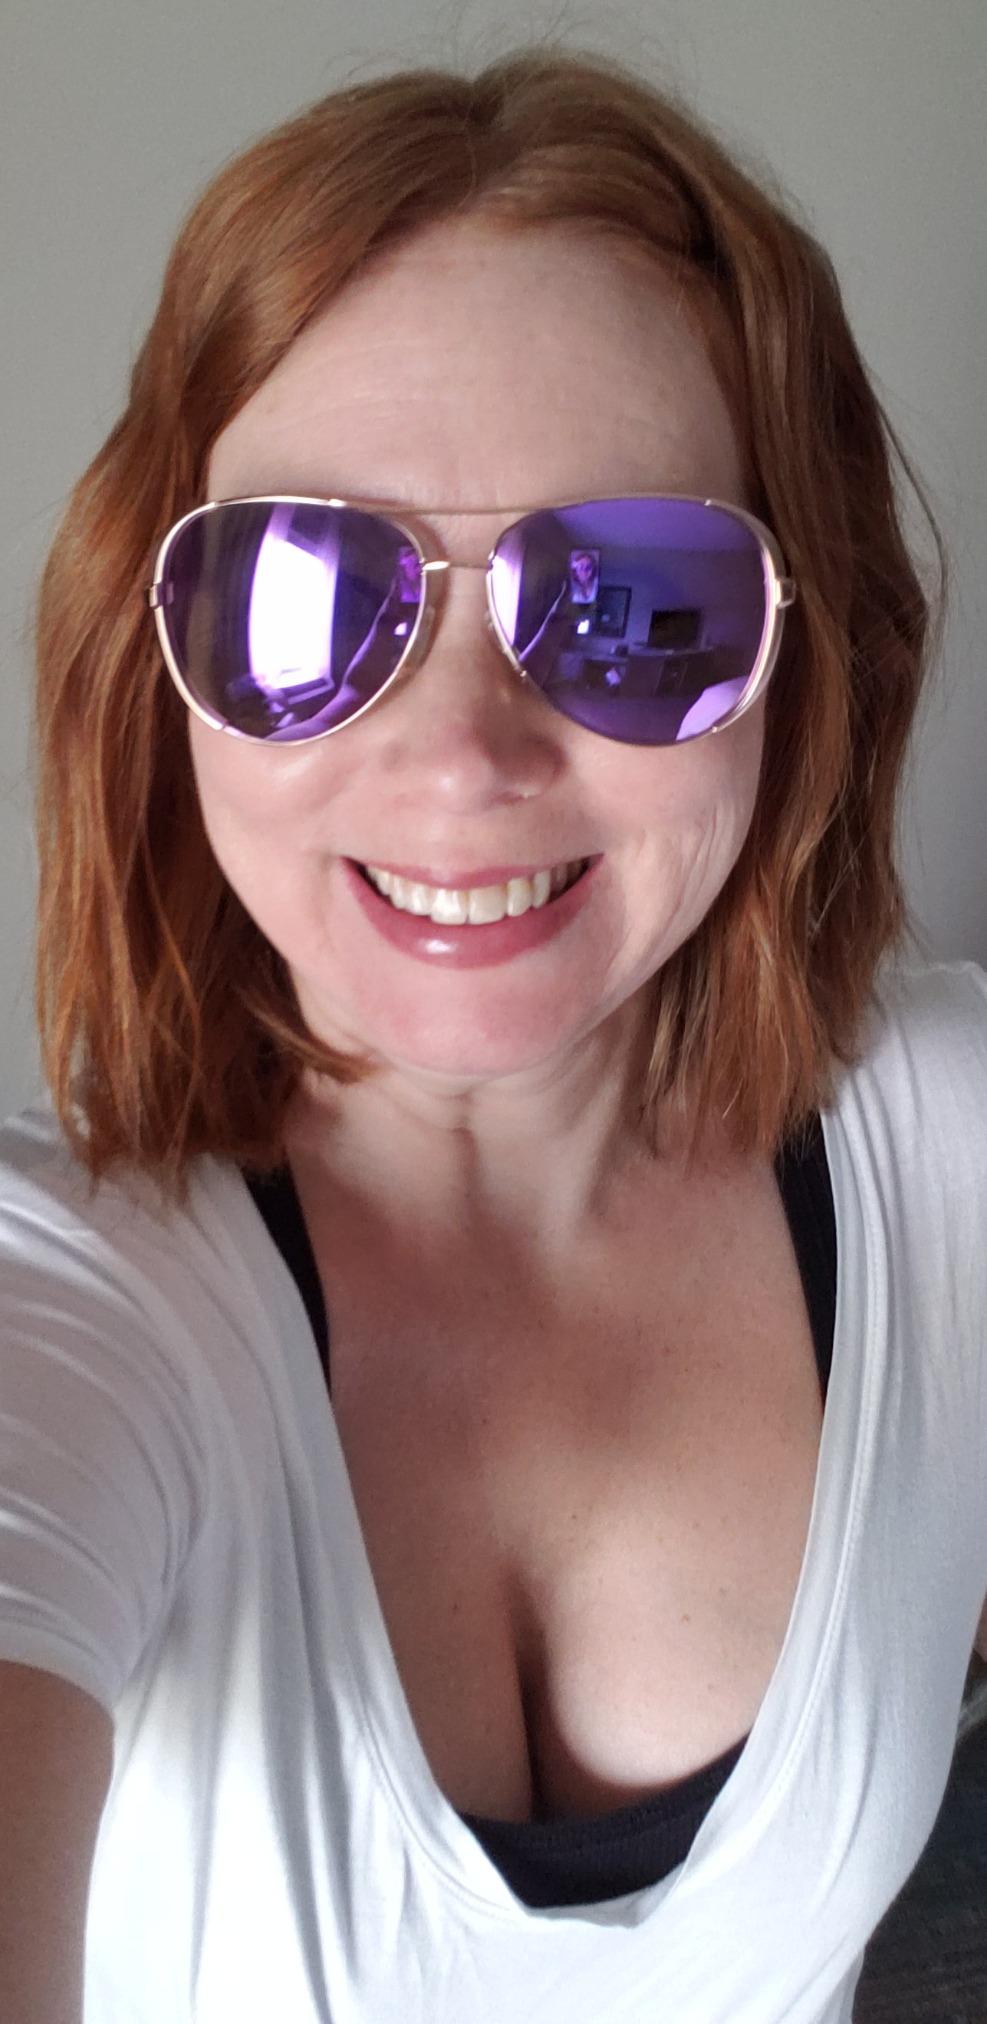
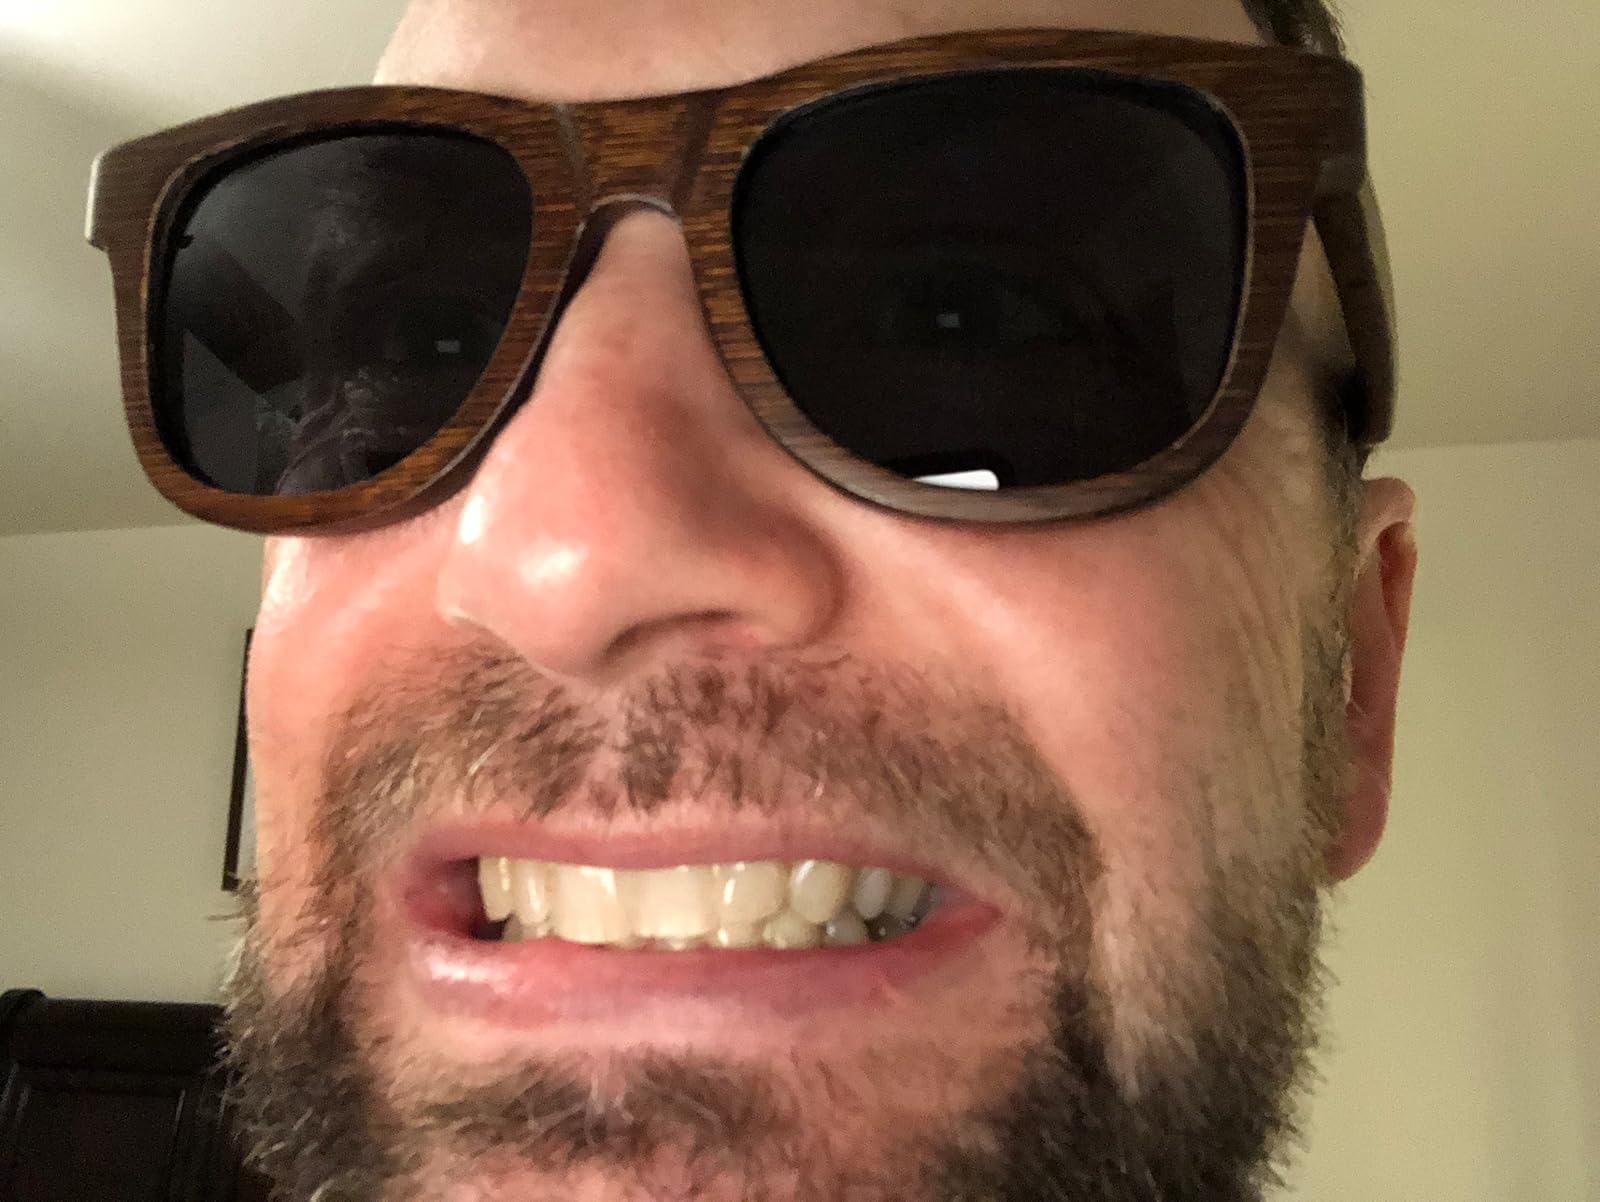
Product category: accessories_sunglasses
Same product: no